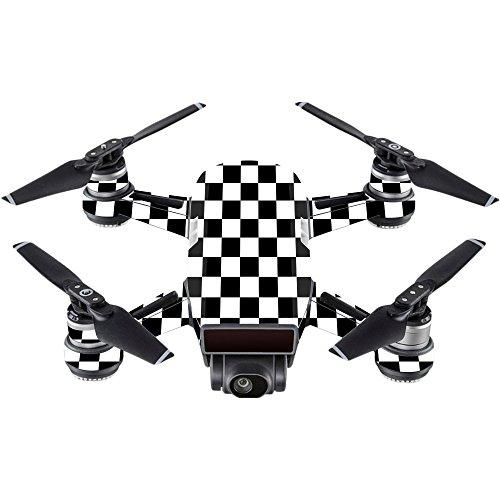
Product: MightySkins Skin Compatible with DJI Spark Mini - Check | Protective, Durable, and Unique Vinyl Decal wrap Cover | Easy to Apply, Remove, and Change Styles | Made in The USA
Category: Toys & Games | Novelty & Gag Toys | Gag Toys & Practical Jokes
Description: SET THE TREND: Show off your unique style with MightySkins for your DJI Spark Mini Don’t like the Check skin We have hundreds of designs to choose from, so your Spark Mini will be as unique as you are.
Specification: ProductDimensions:8x0.1x10inches|ItemWeight:0.16ounces|ShippingWeight:0.96ounces|ASIN:B073JRC2GQ|Itemmodelnumber:DJSP-Check